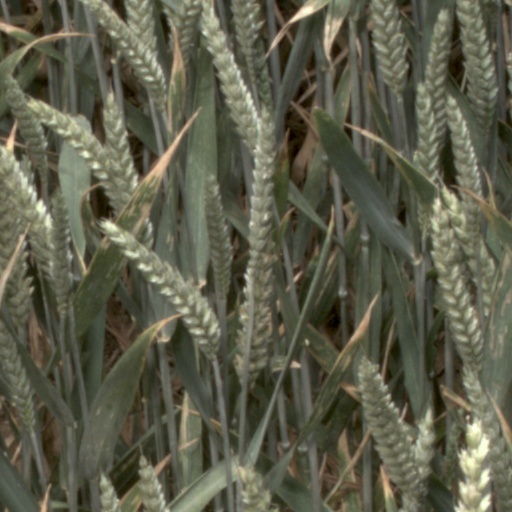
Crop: wheat